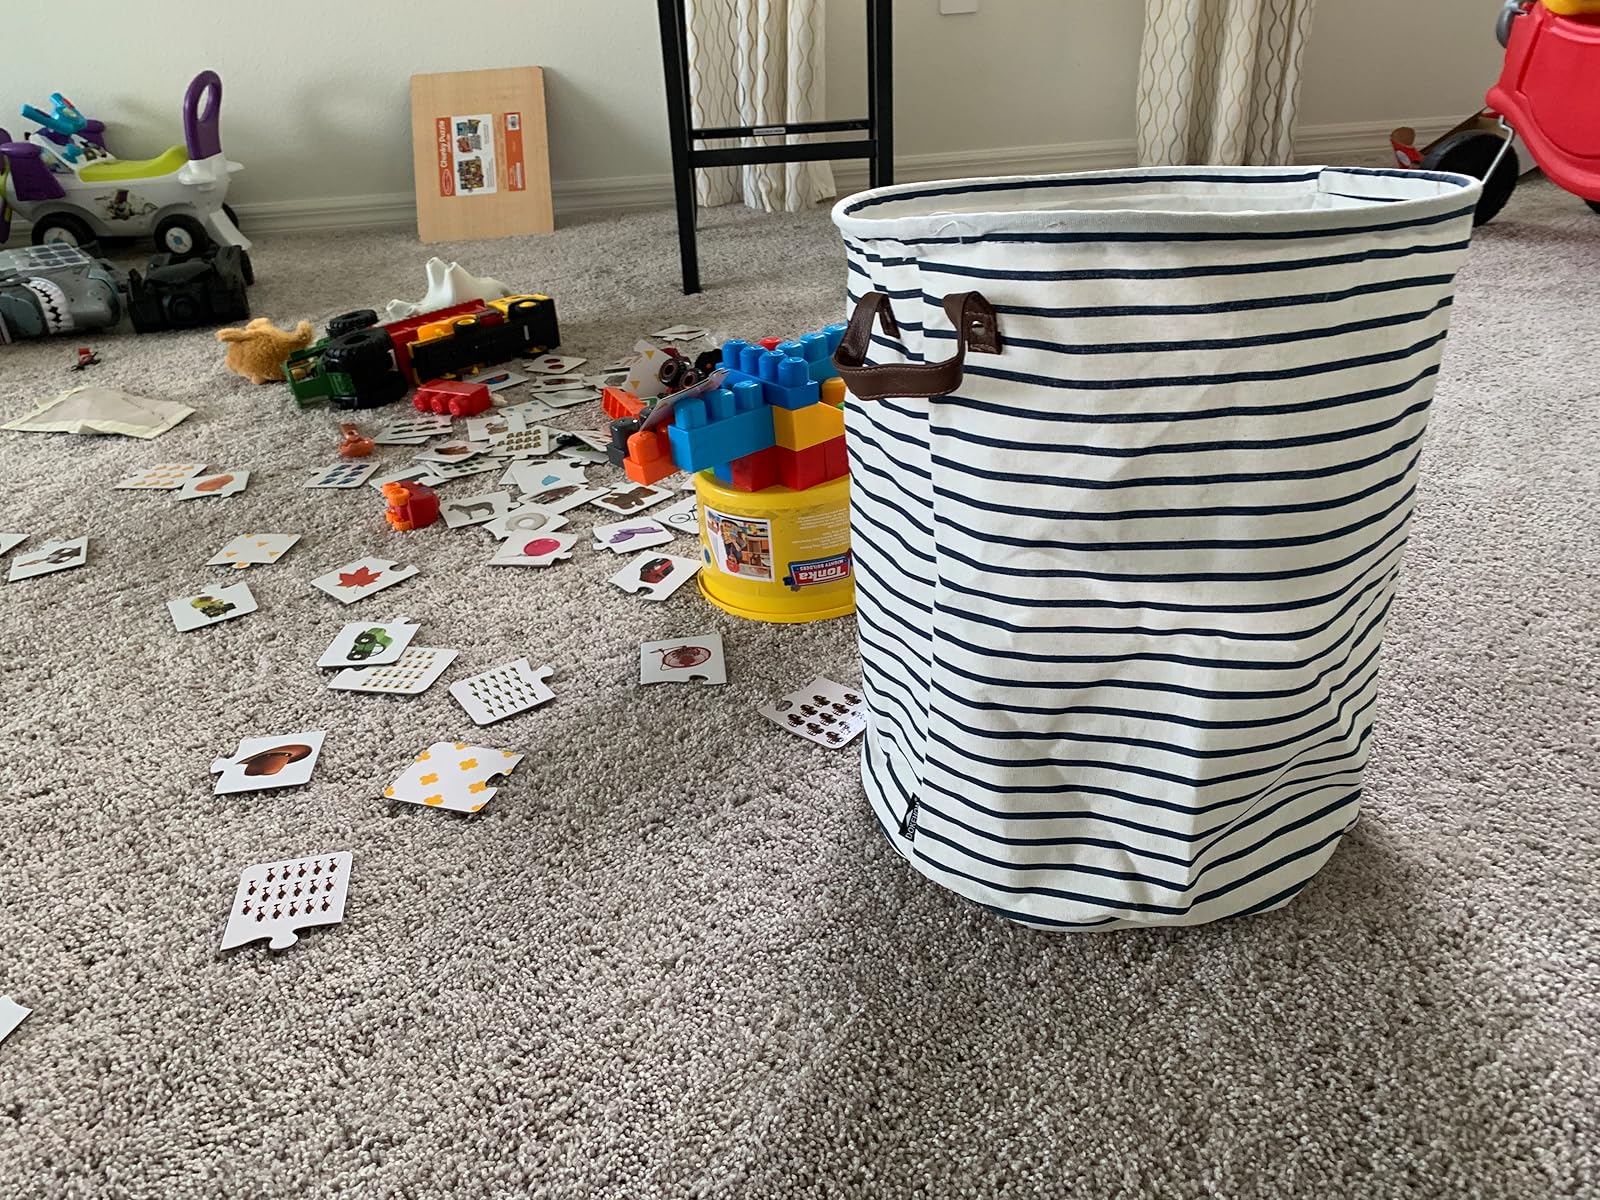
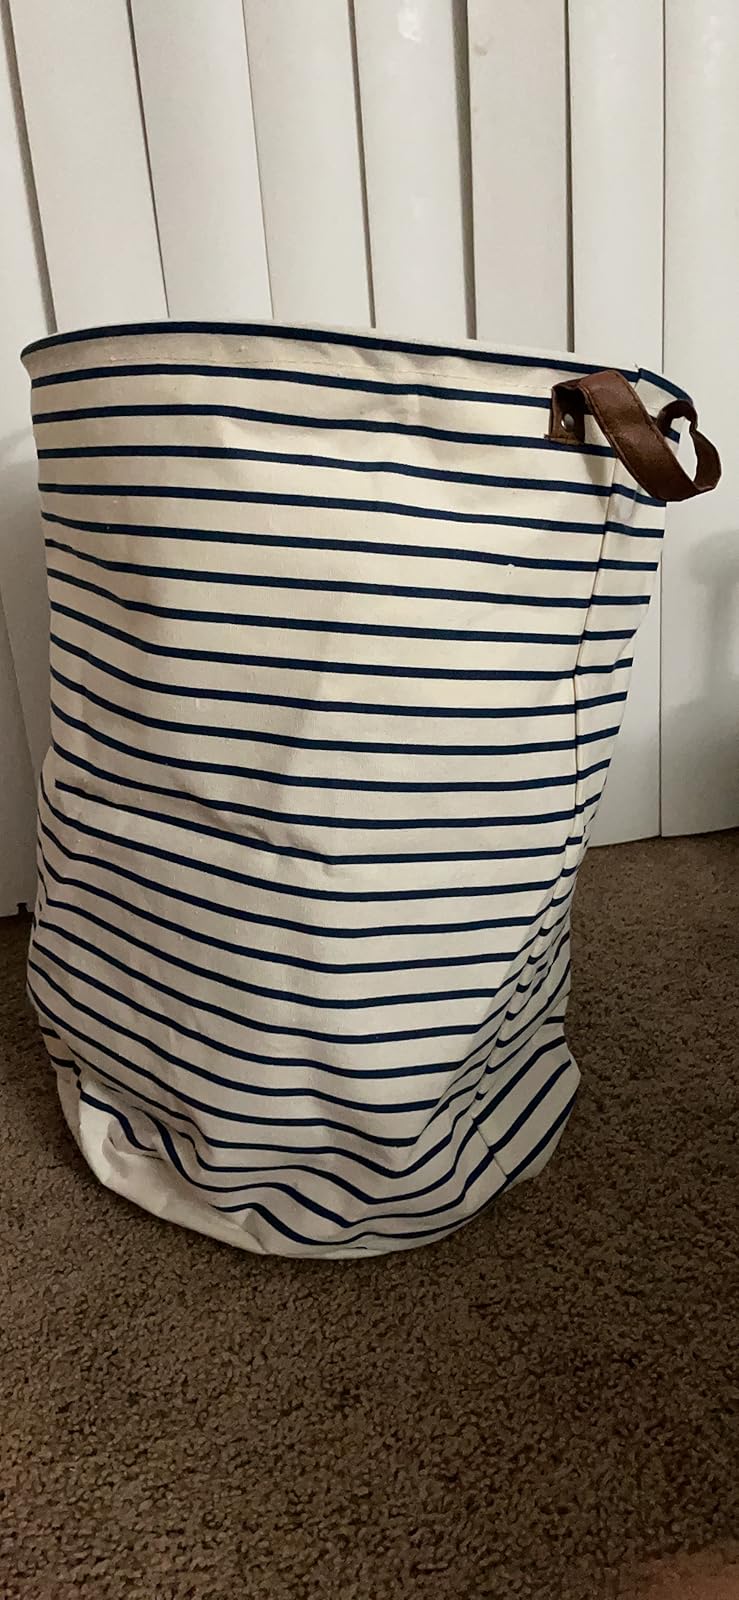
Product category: items_hamper
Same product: yes